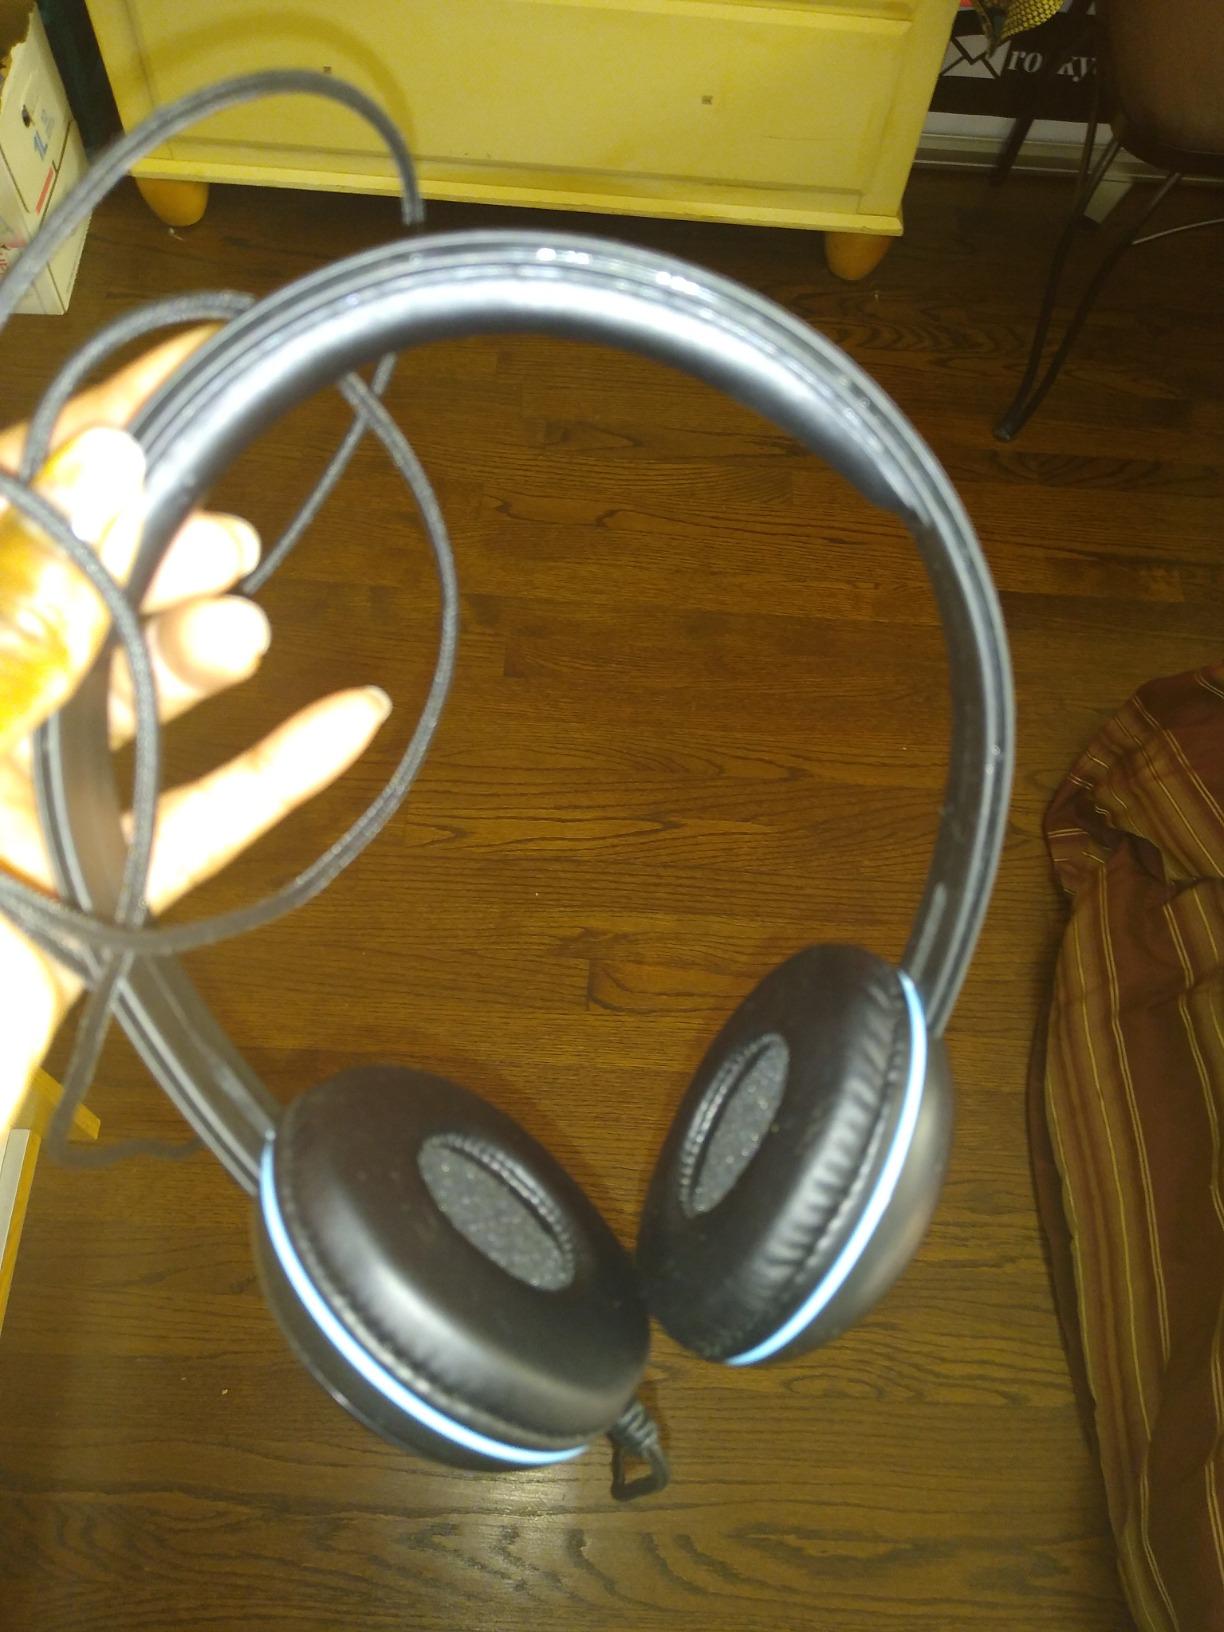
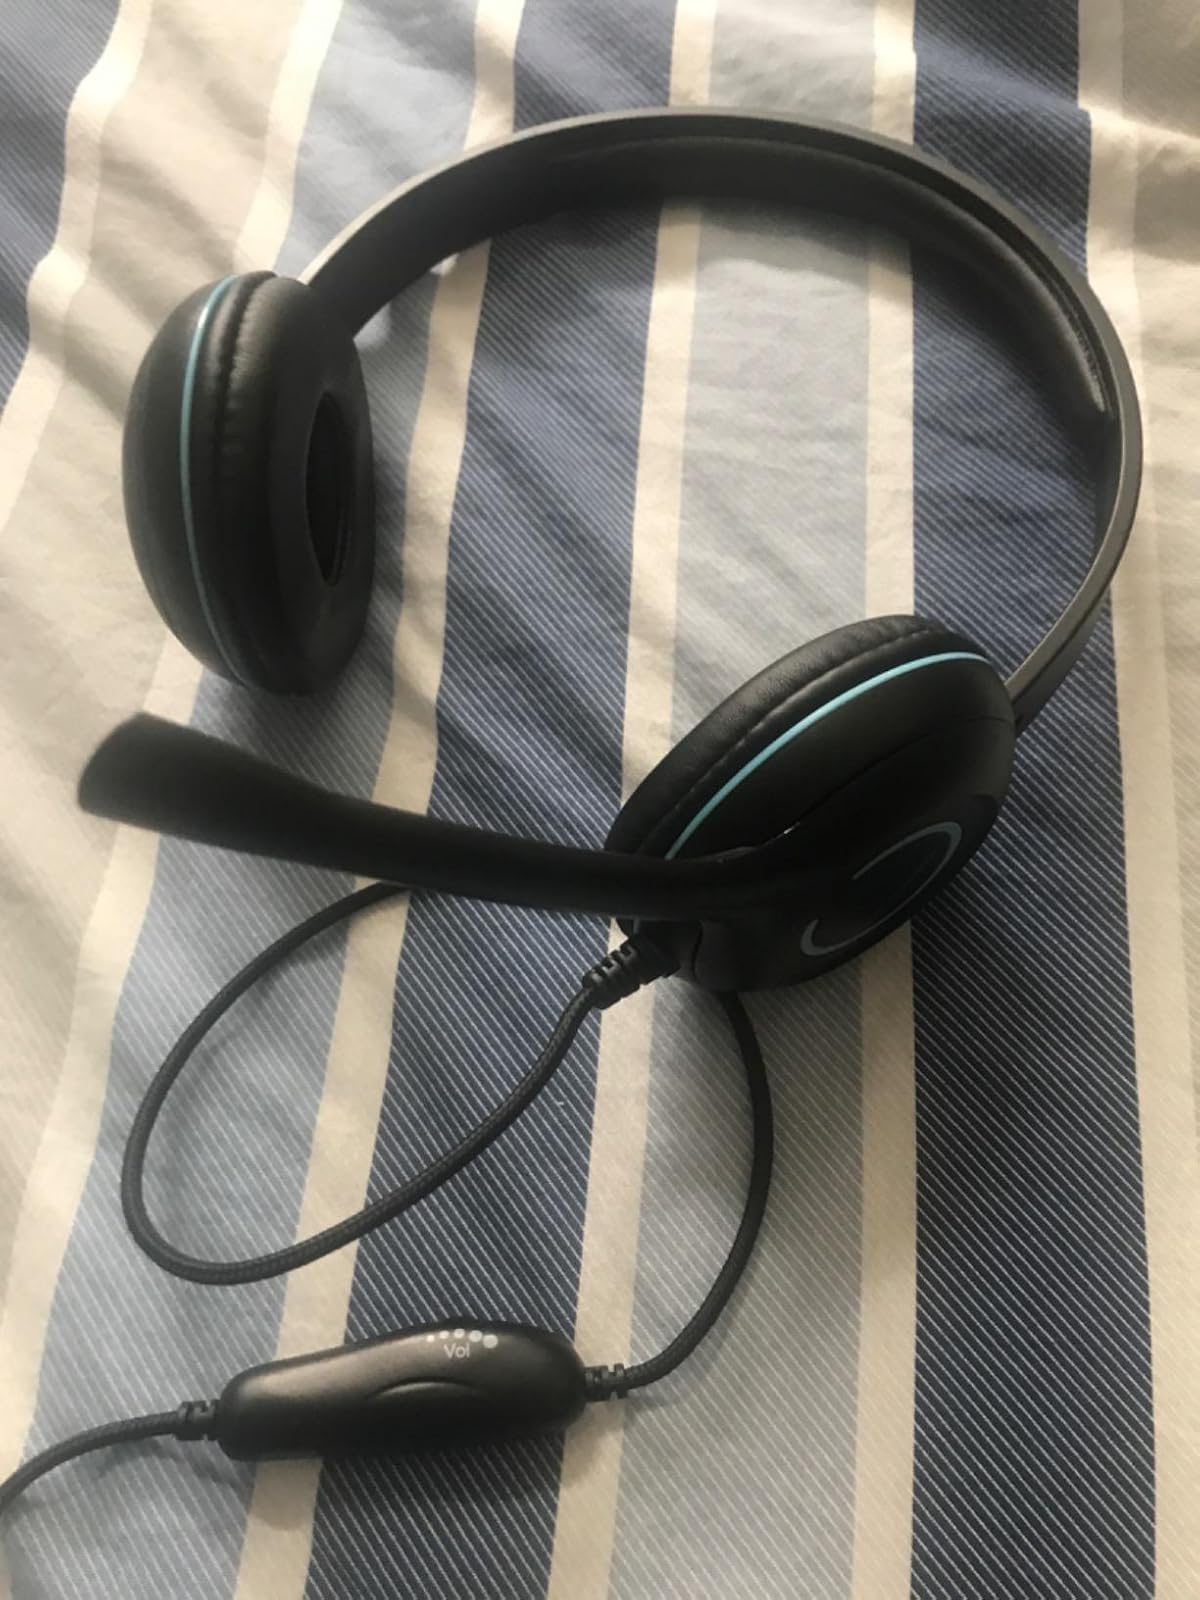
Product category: headphones
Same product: yes